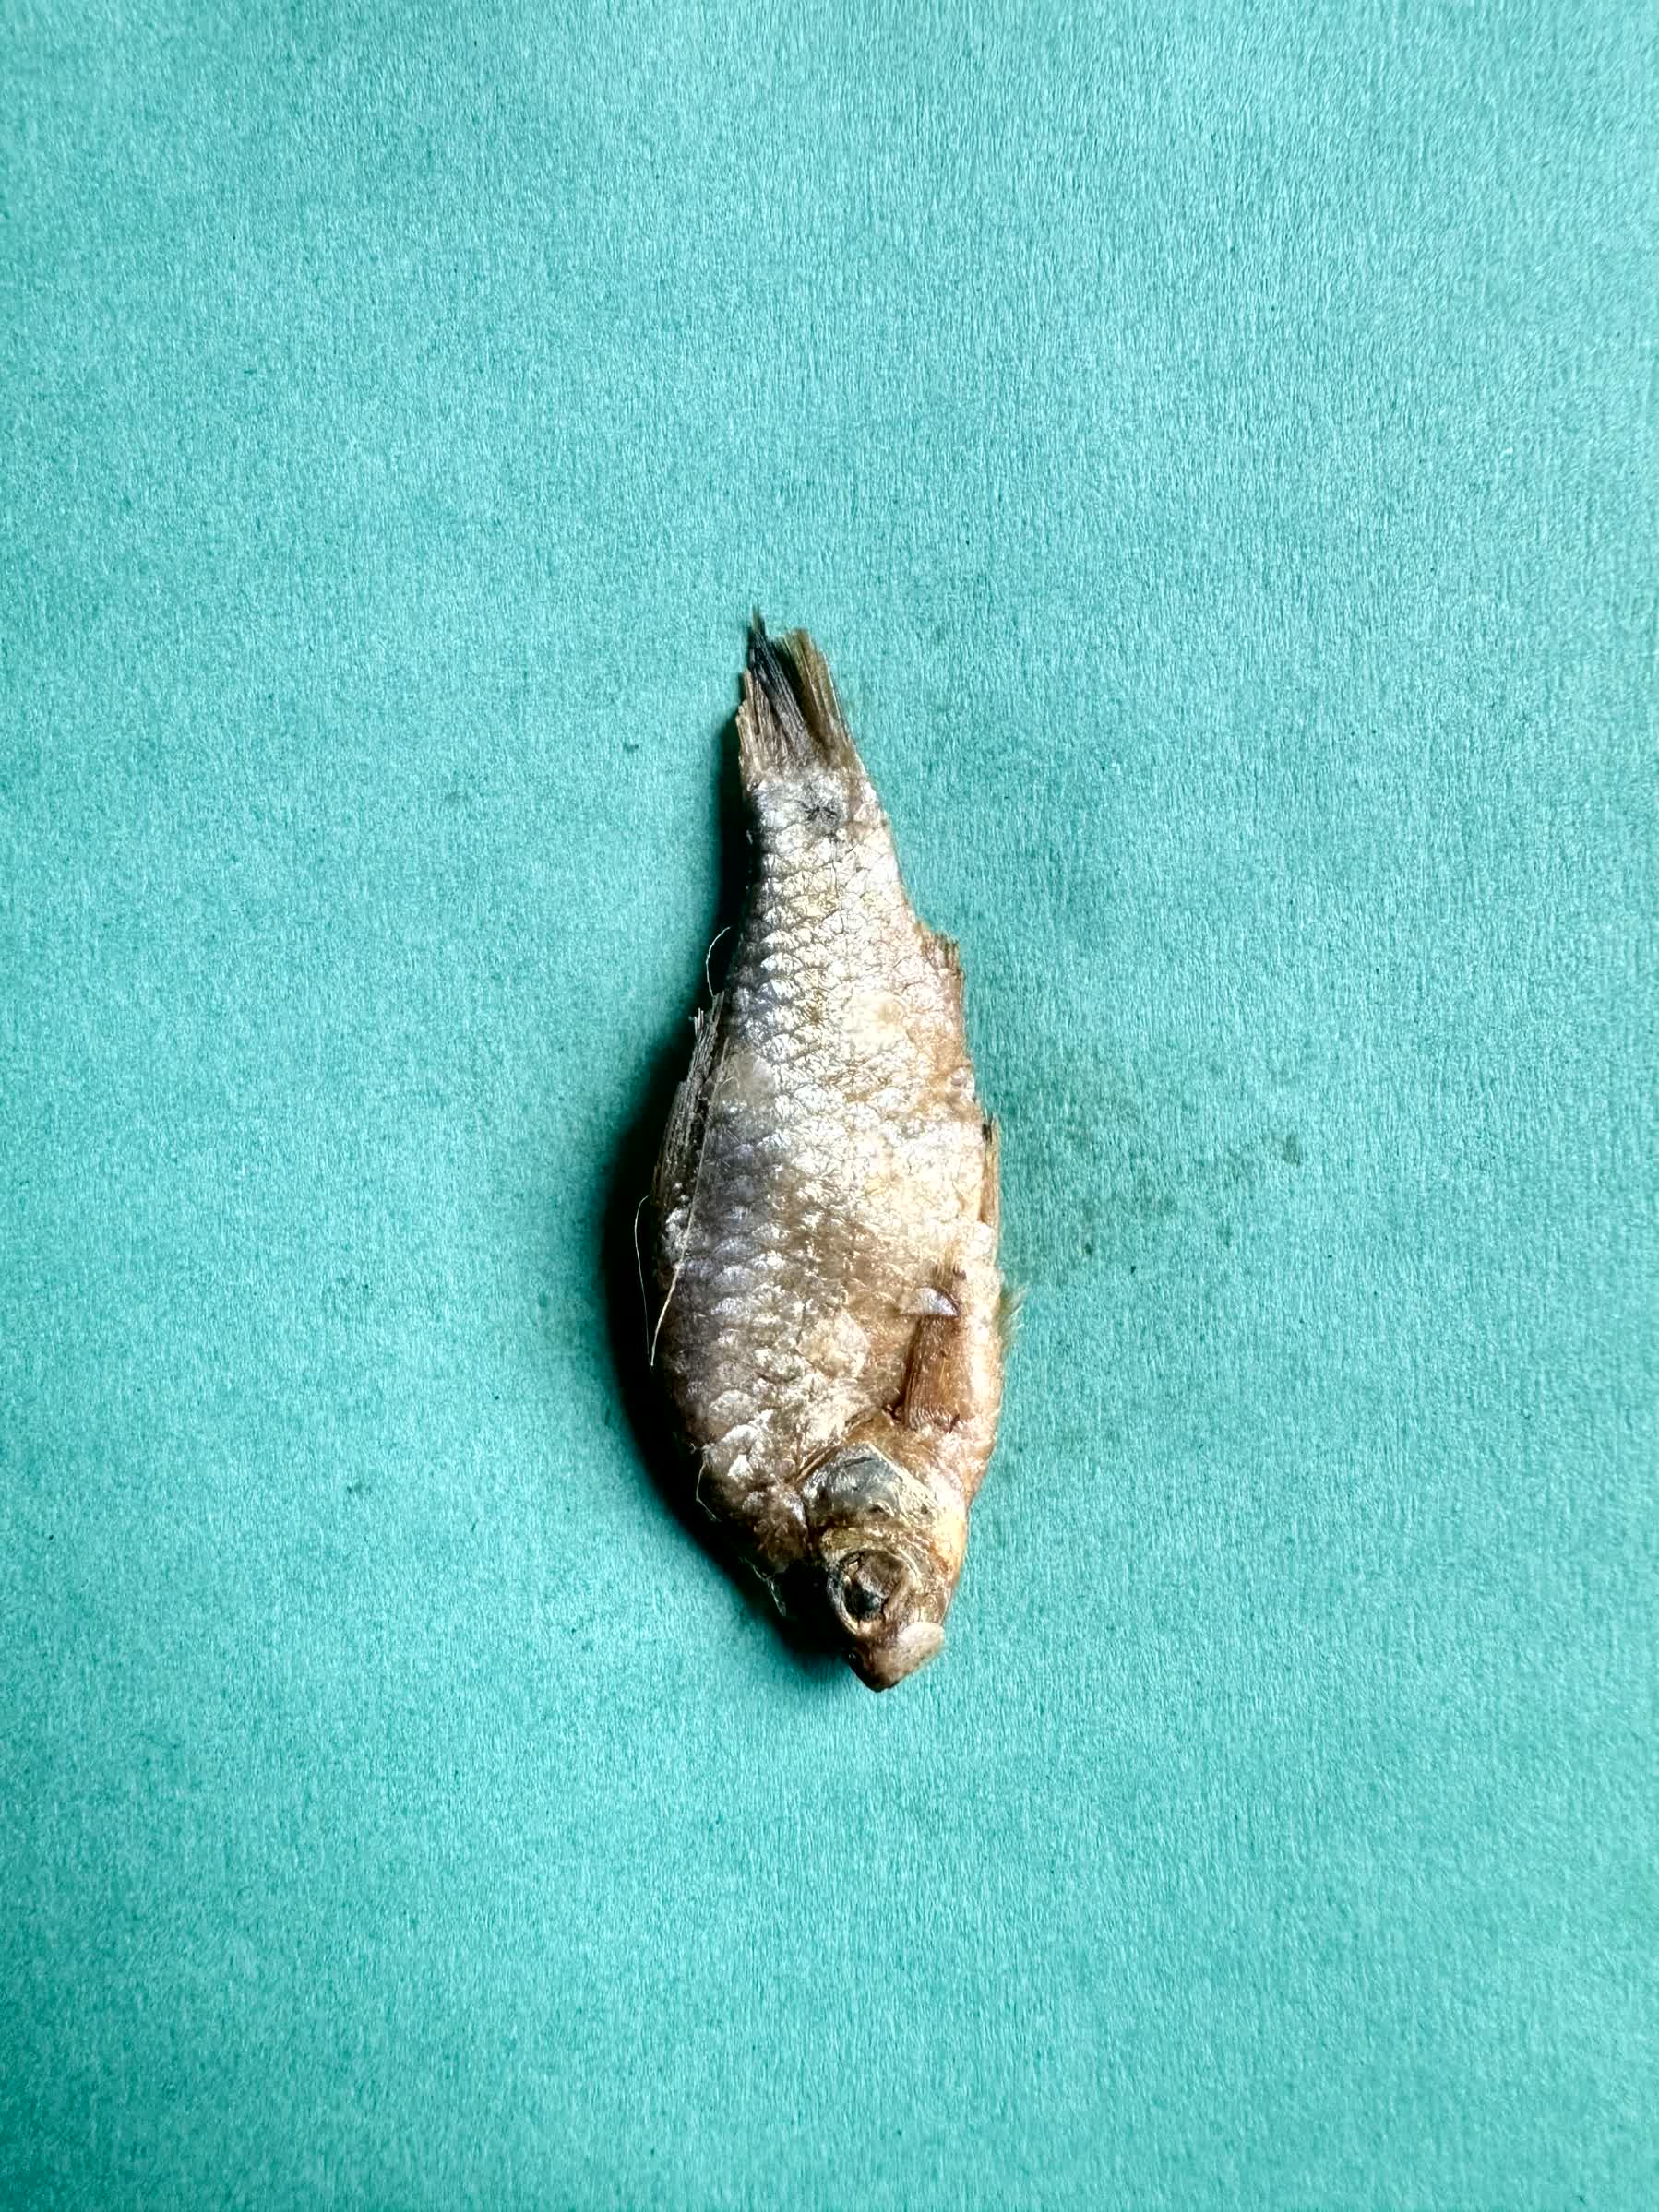
Species: puti chepa